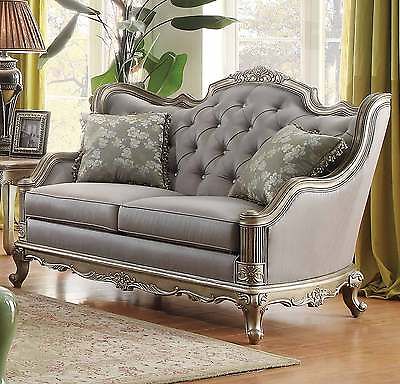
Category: sofa